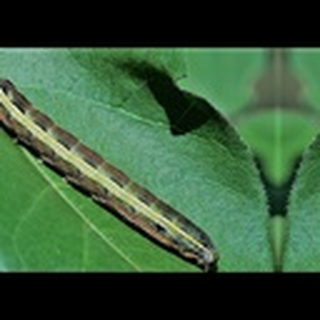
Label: cotton_army_worm